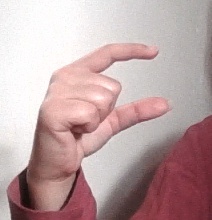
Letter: dal